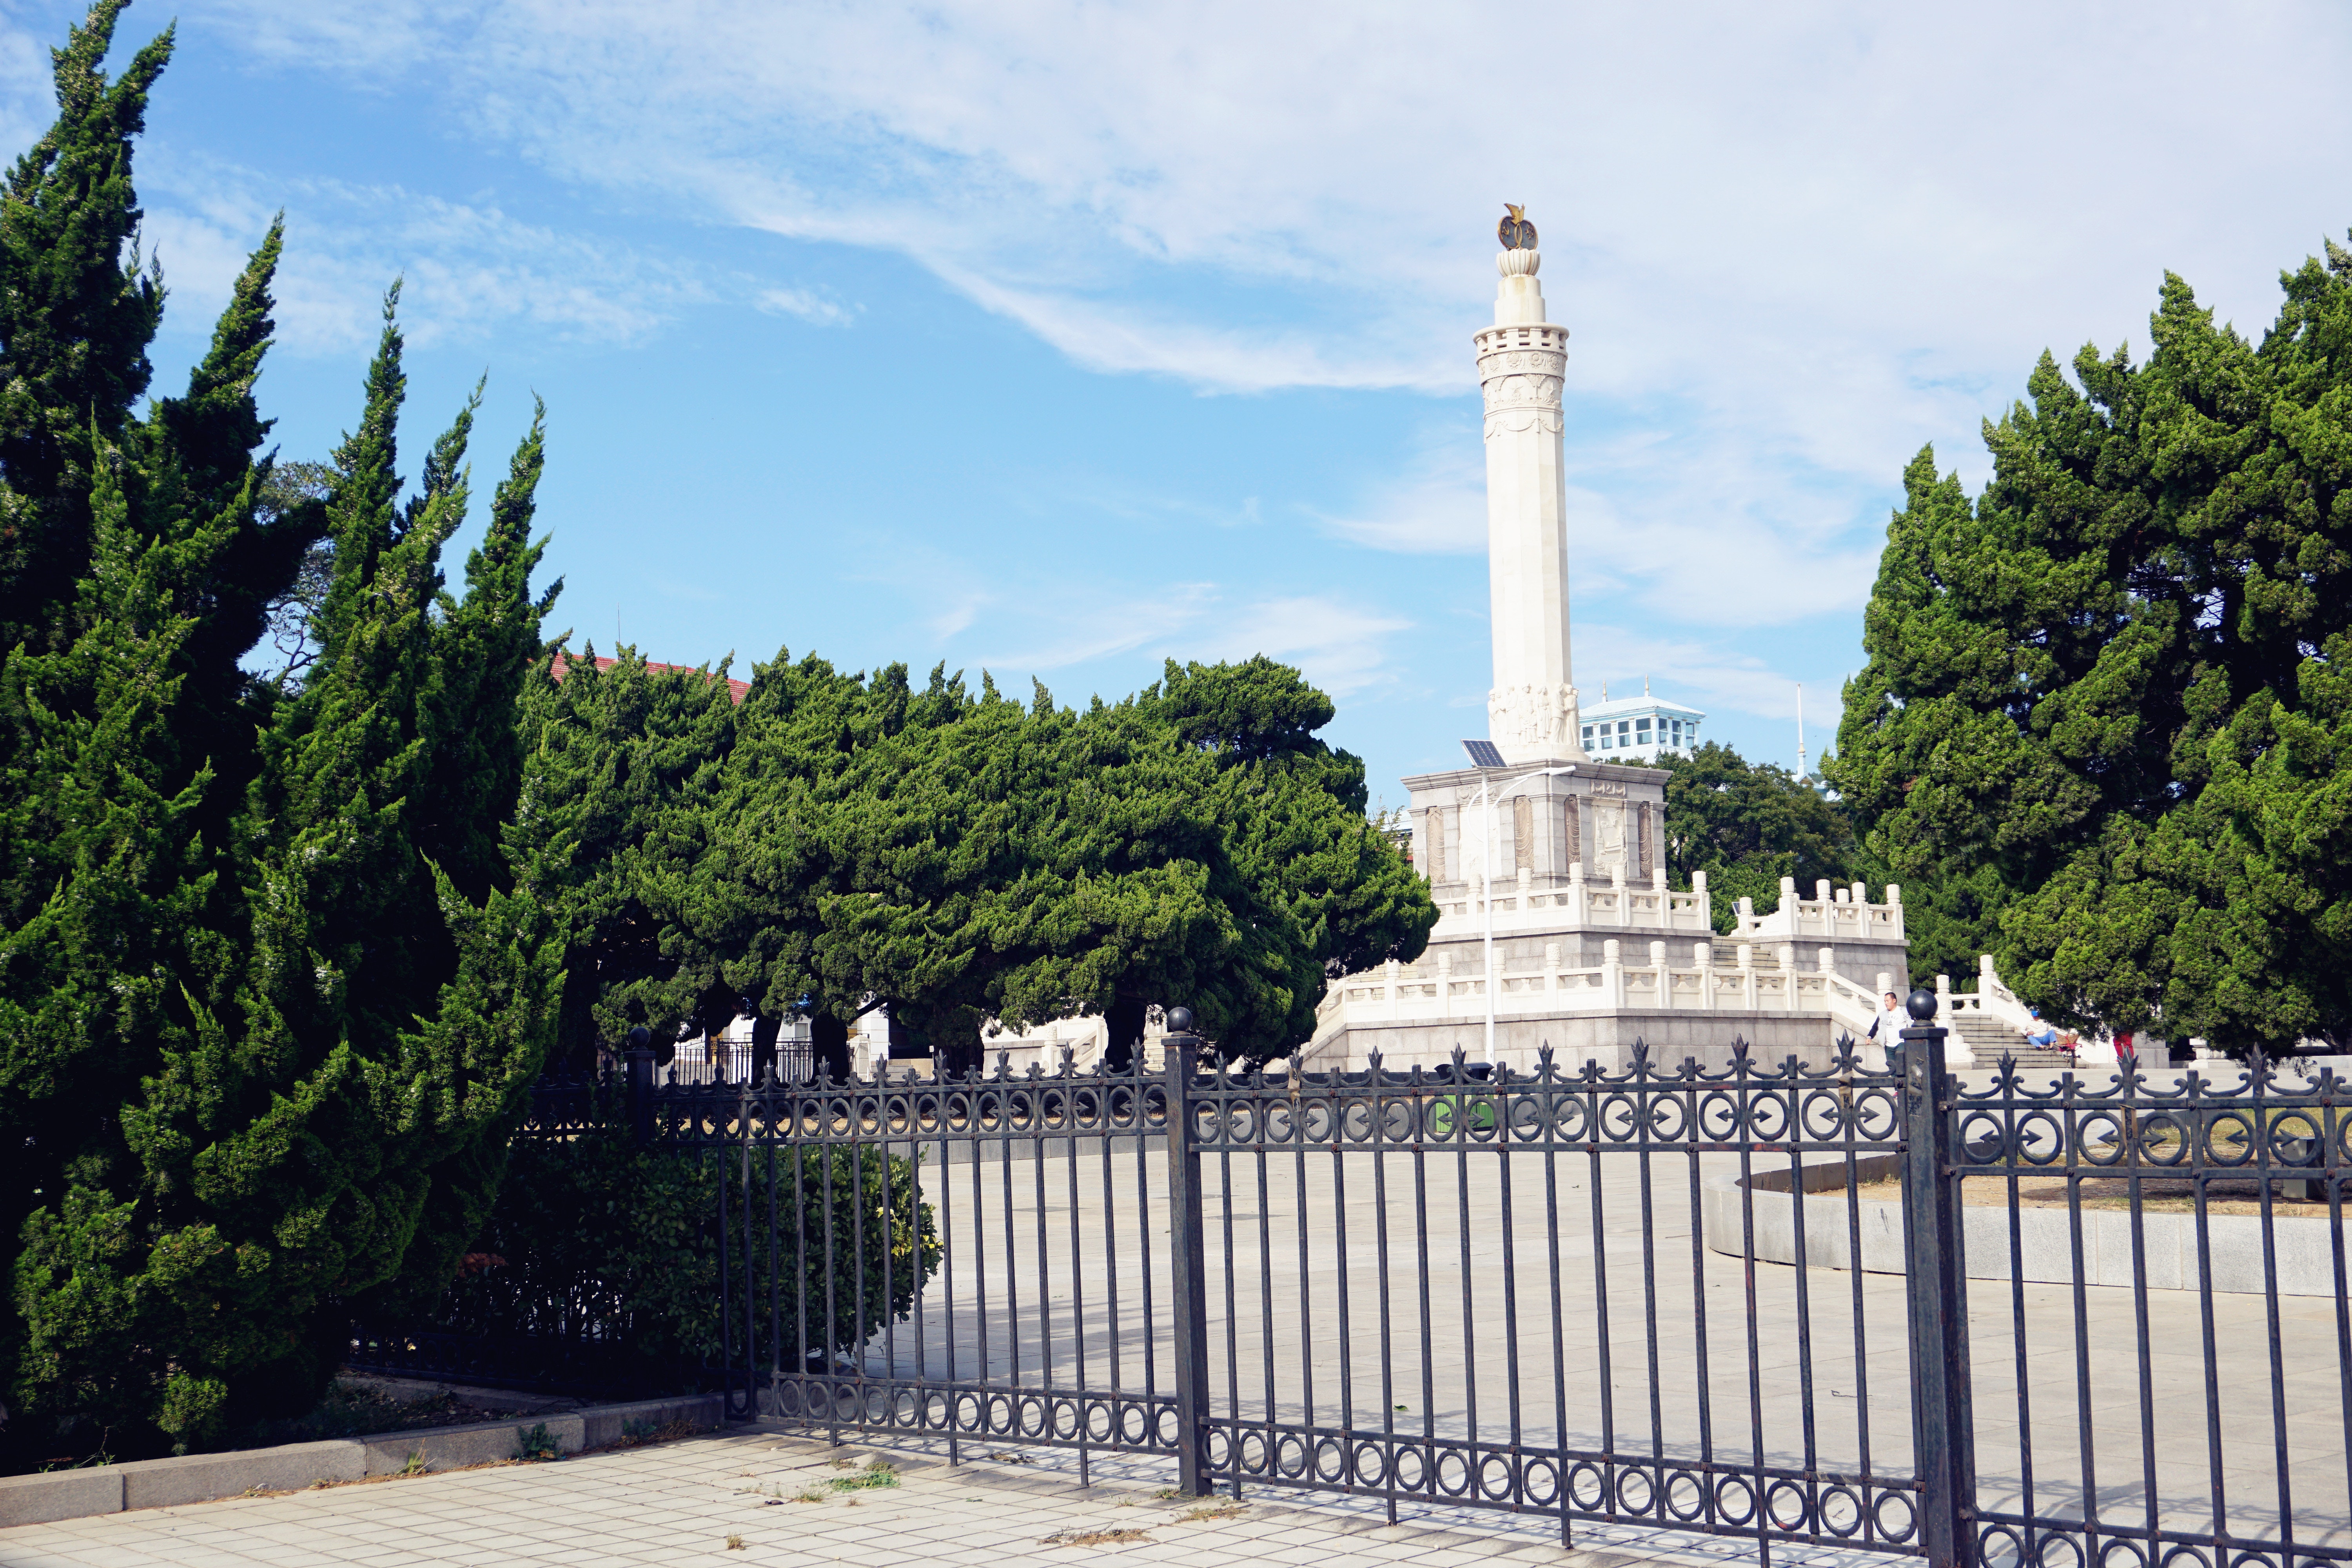
landmark, sky, tree, monument, memorial, architecture, building, historic site, tourism, tourist attraction, vacation, city, landscape, column, plant, mosque, park